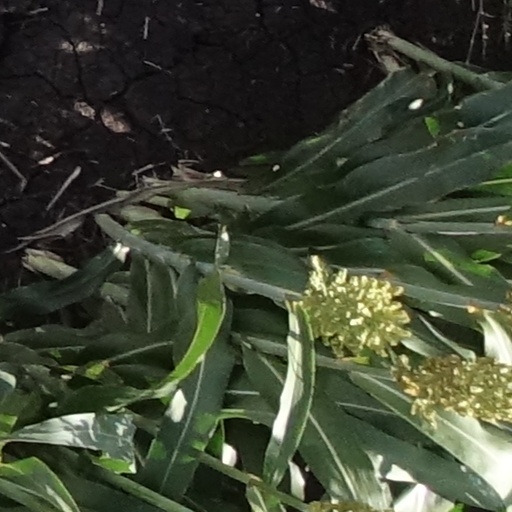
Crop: sorghum